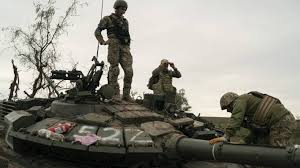
Label: T-90